International Commission on Financing Global Education Opportunity

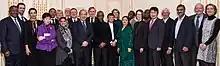
The Education Commissioners, London 2016. Photo: Vianney Le Caer

The commission's members include current and former heads of government and state, government ministers, and leaders in the fields of education, business, economics, development, health, and security: